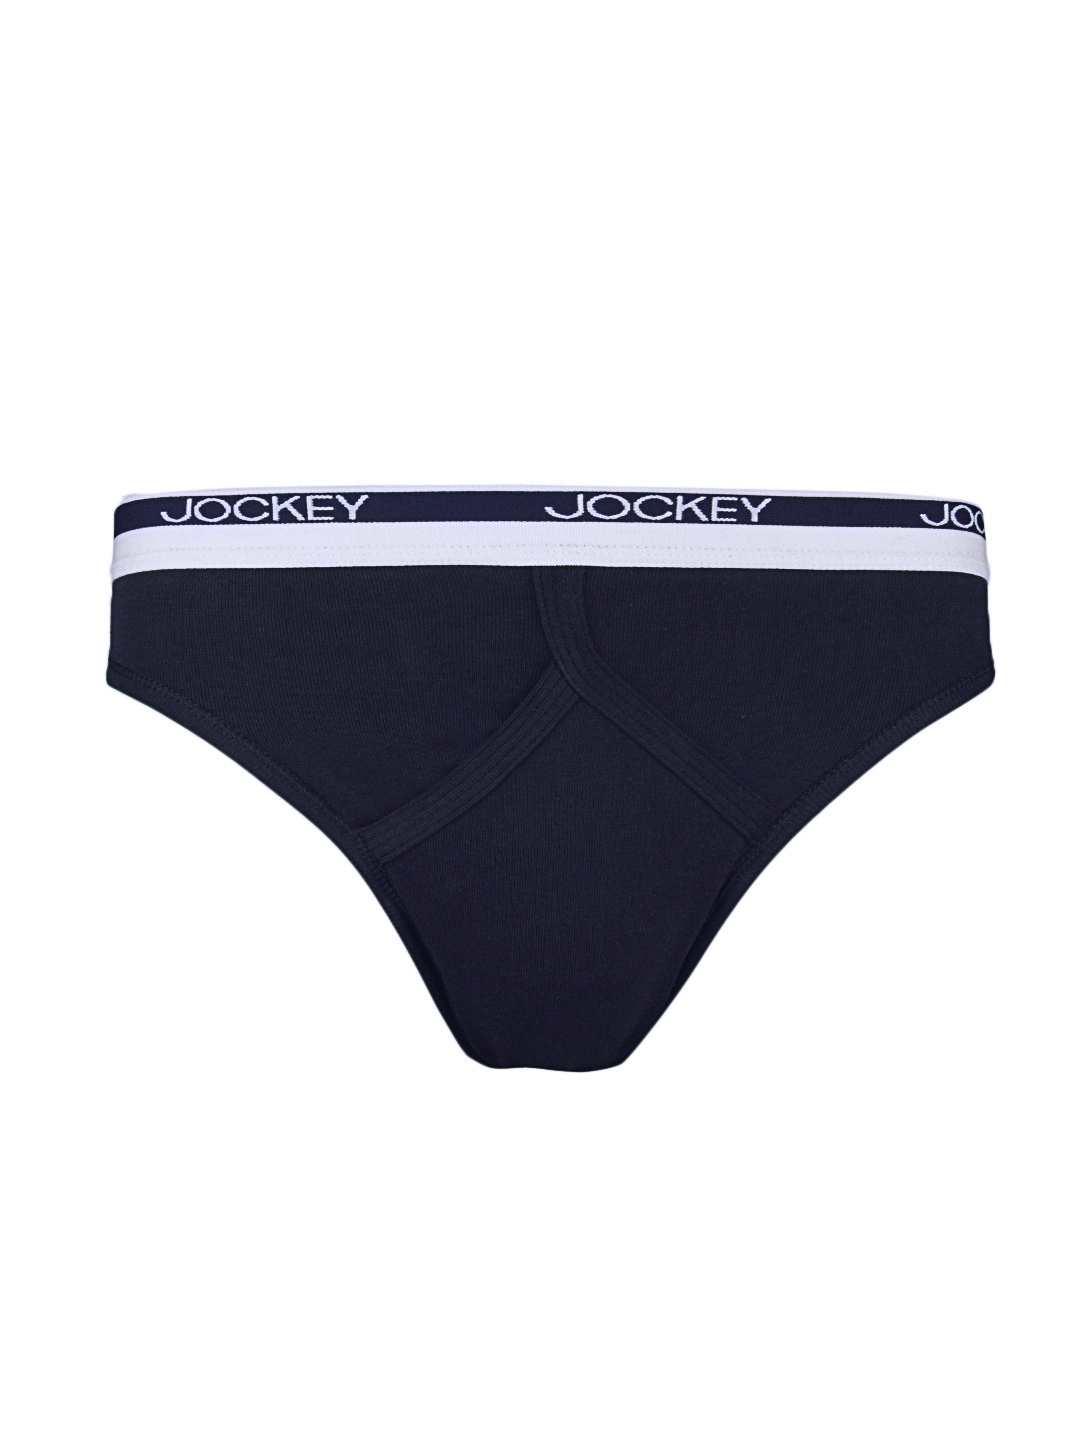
Jockey MC Men Navy Blue Y Front Briefs 8003
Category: Apparel / Innerwear / Briefs
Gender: Men
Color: Navy Blue
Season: Summer 2016
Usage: Casual